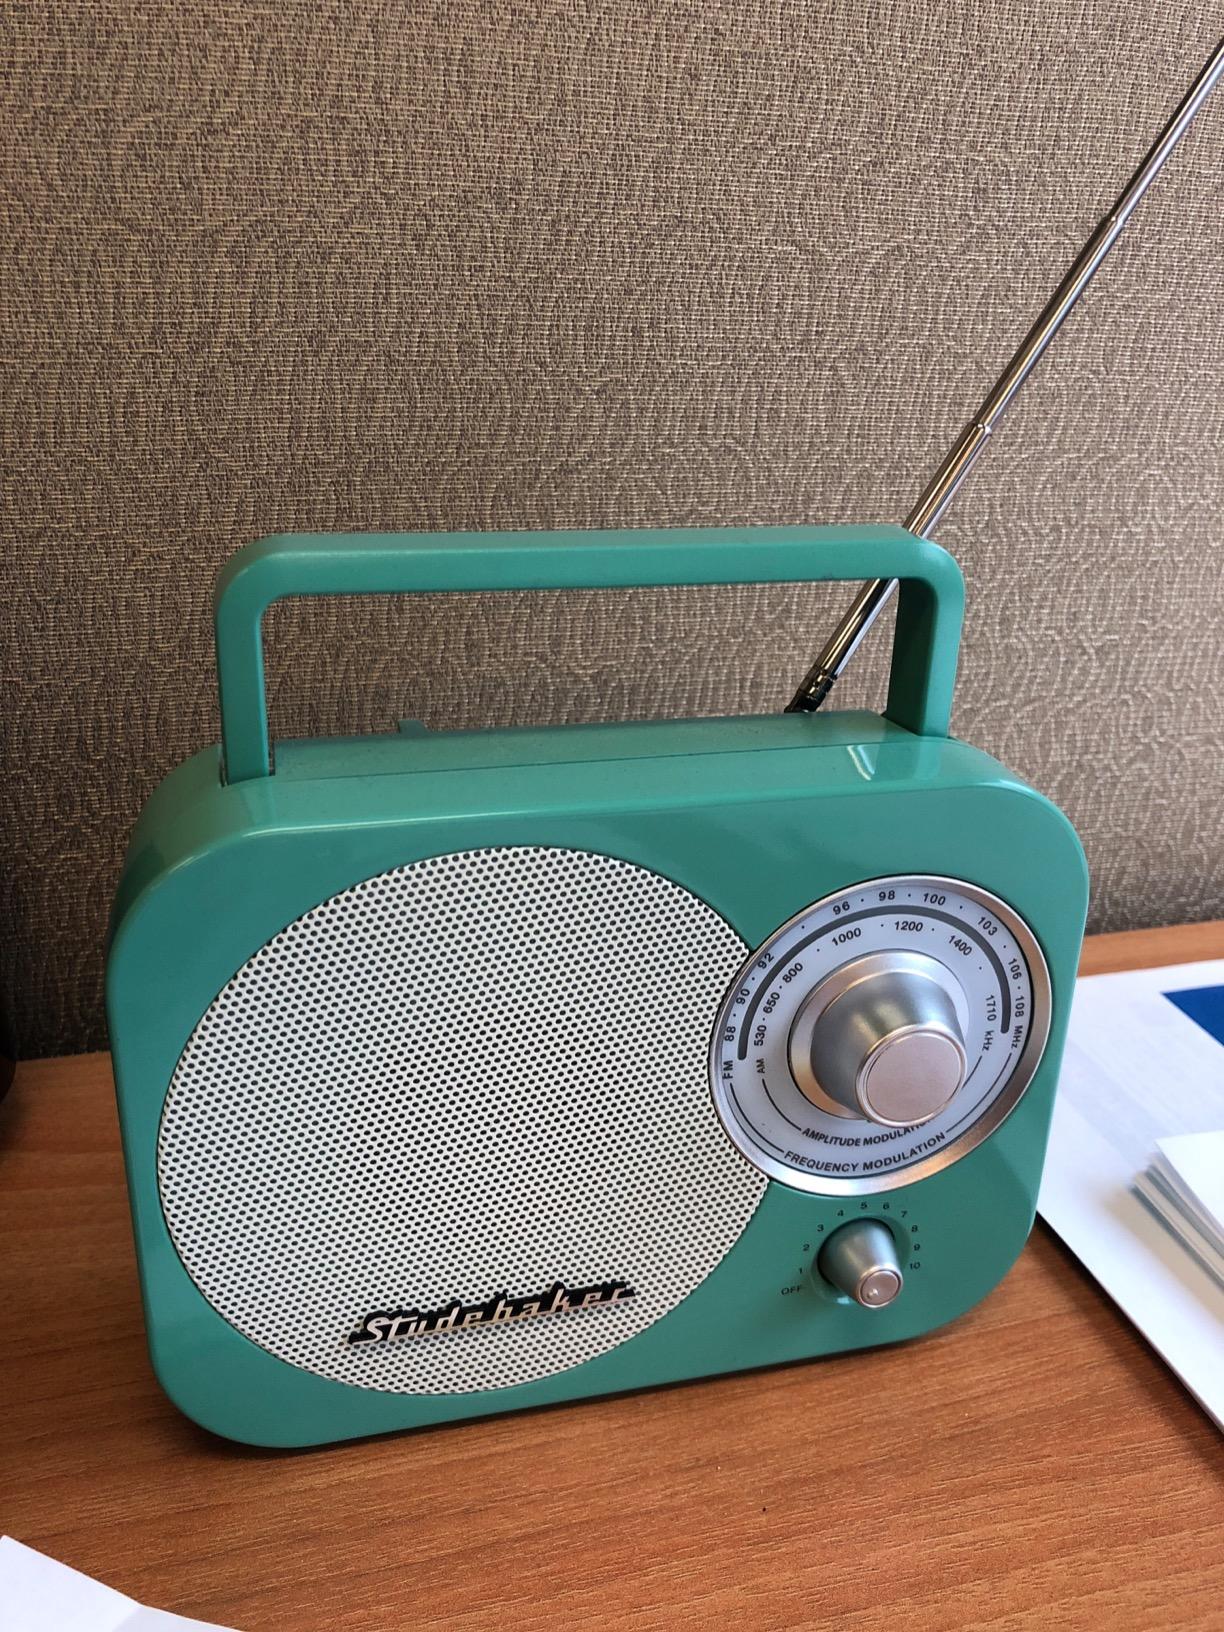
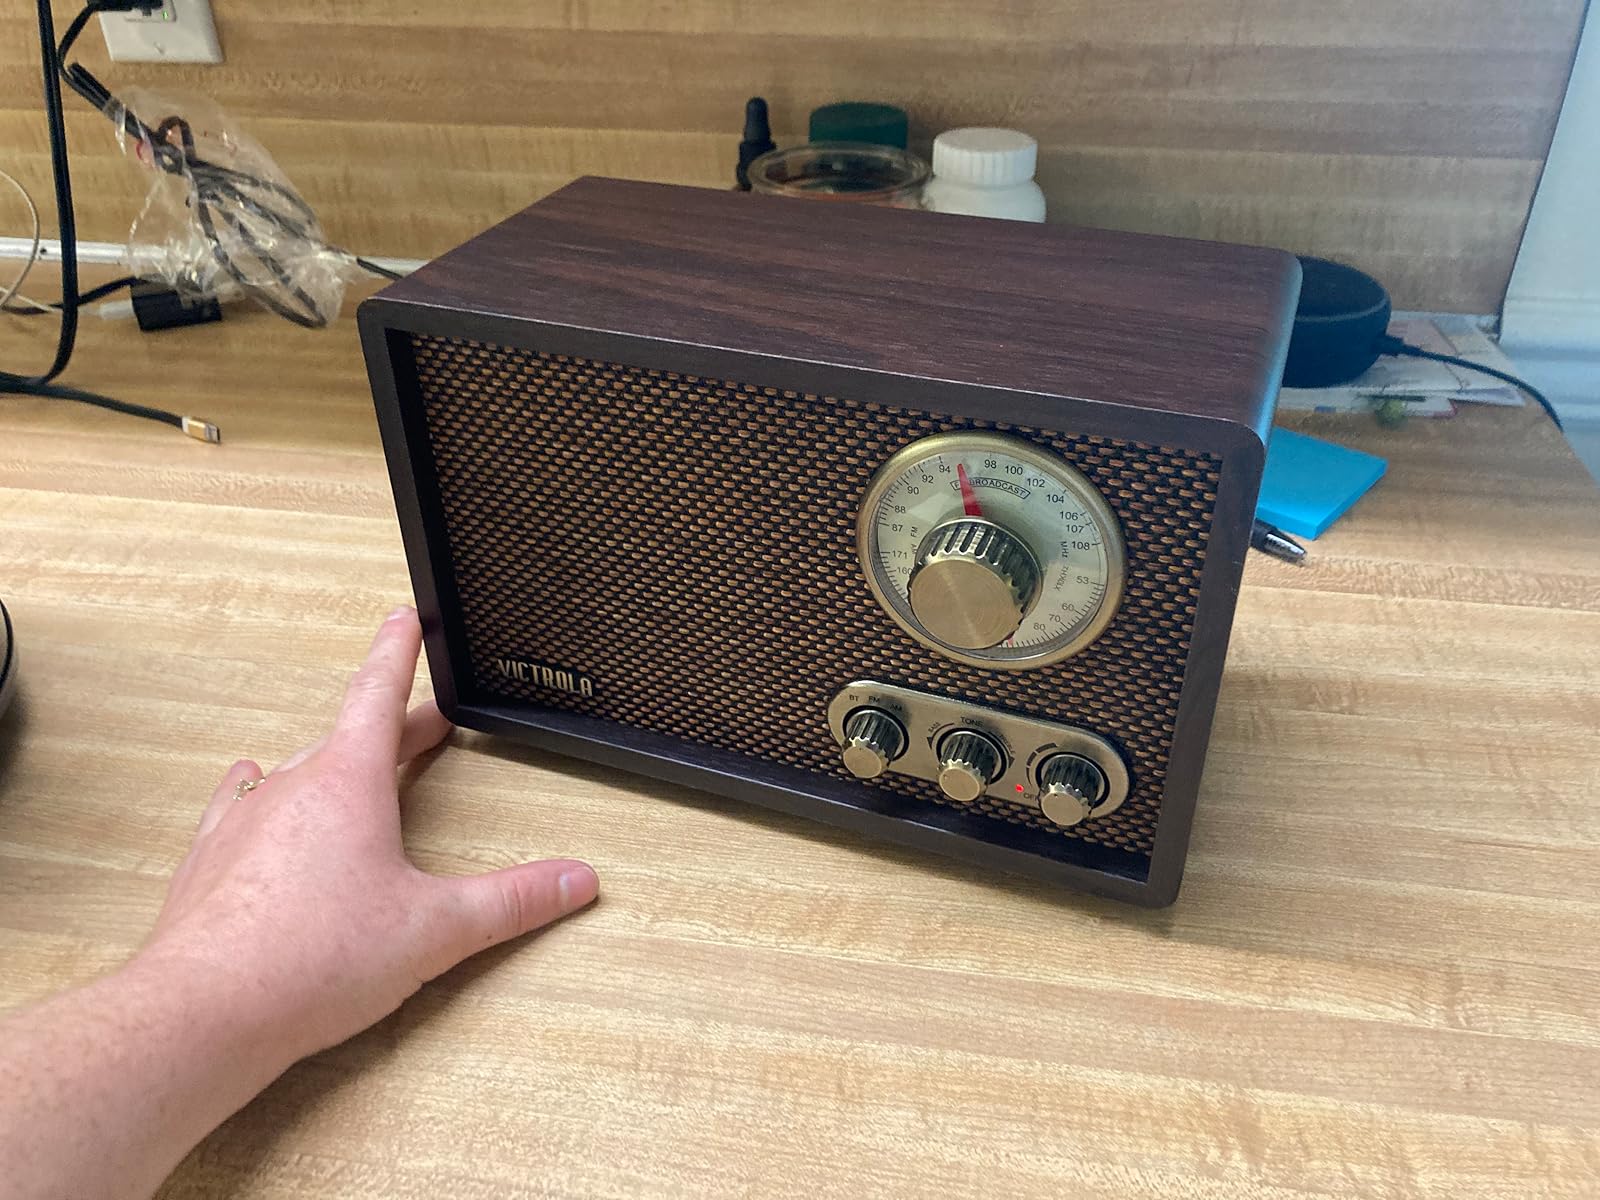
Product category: radio
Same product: no